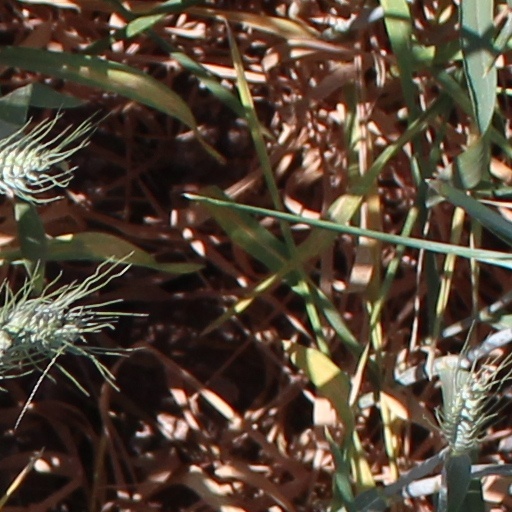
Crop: wheat